Senda Berenson Abbott

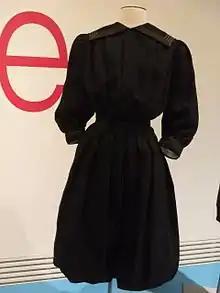
Wool serge gymnasium suit with blouse, sailor collar and bloomer-style trousers, ca. 1915

Senda did not have much interest in athletics as a child and preferred music, literature, and art. She was "frail and delicate" in her childhood, which interfered with her schooling. She was partially home-schooled by her father and attended Boston Latin Academy (then known as Girl's Latin School), but did not graduate. She briefly attended the Boston Conservatory of Music, but health issues forced her to leave the school. She had tried painting and the piano, but her health limited both; she was unable to keep up the practice. Senda moved out of the house and began a relationship with a man named David. However, Bernard was not yet self-sufficient, and Senda would send him money on a regular basis. She ended up moving back home, for what were "probably economic reasons". The relationship with David was serious enough to prompt a proposal of marriage, but Senda declined and they amicably ended their relationship near the end of 1888.